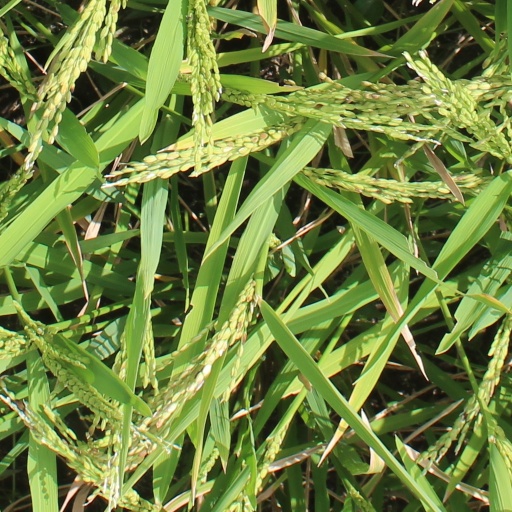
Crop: rice